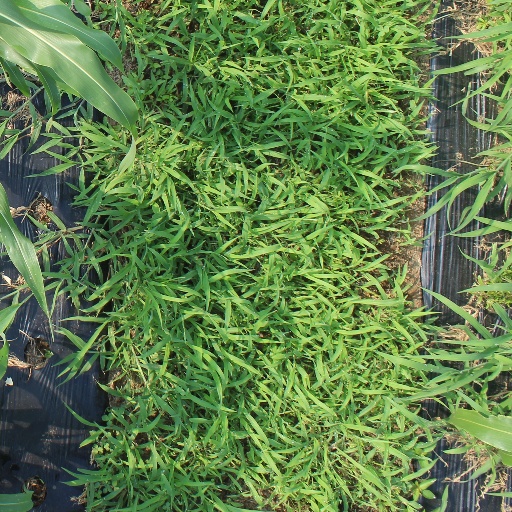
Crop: sorghum